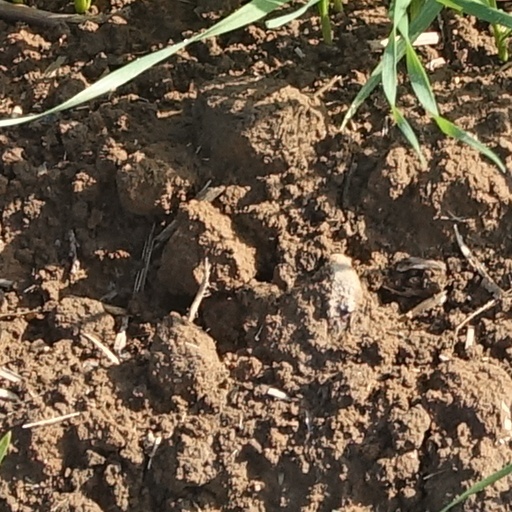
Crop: wheat